Yaozhou ware

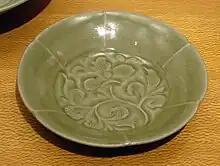
Bowl with carved and combed decoration, Northern Song (compare the moulded example below)

Yaozhou ware is a type of celadon or greenware in Chinese pottery, which was at its height during the Northern Song dynasty. It is the largest and typically the best of the wares in the group of Northern Celadon wares. It is especially famous for the rich effects achieved by decoration in shallow carving under a green celadon glaze which sinks into the depressions of the carving giving contrasts of light and dark shades.